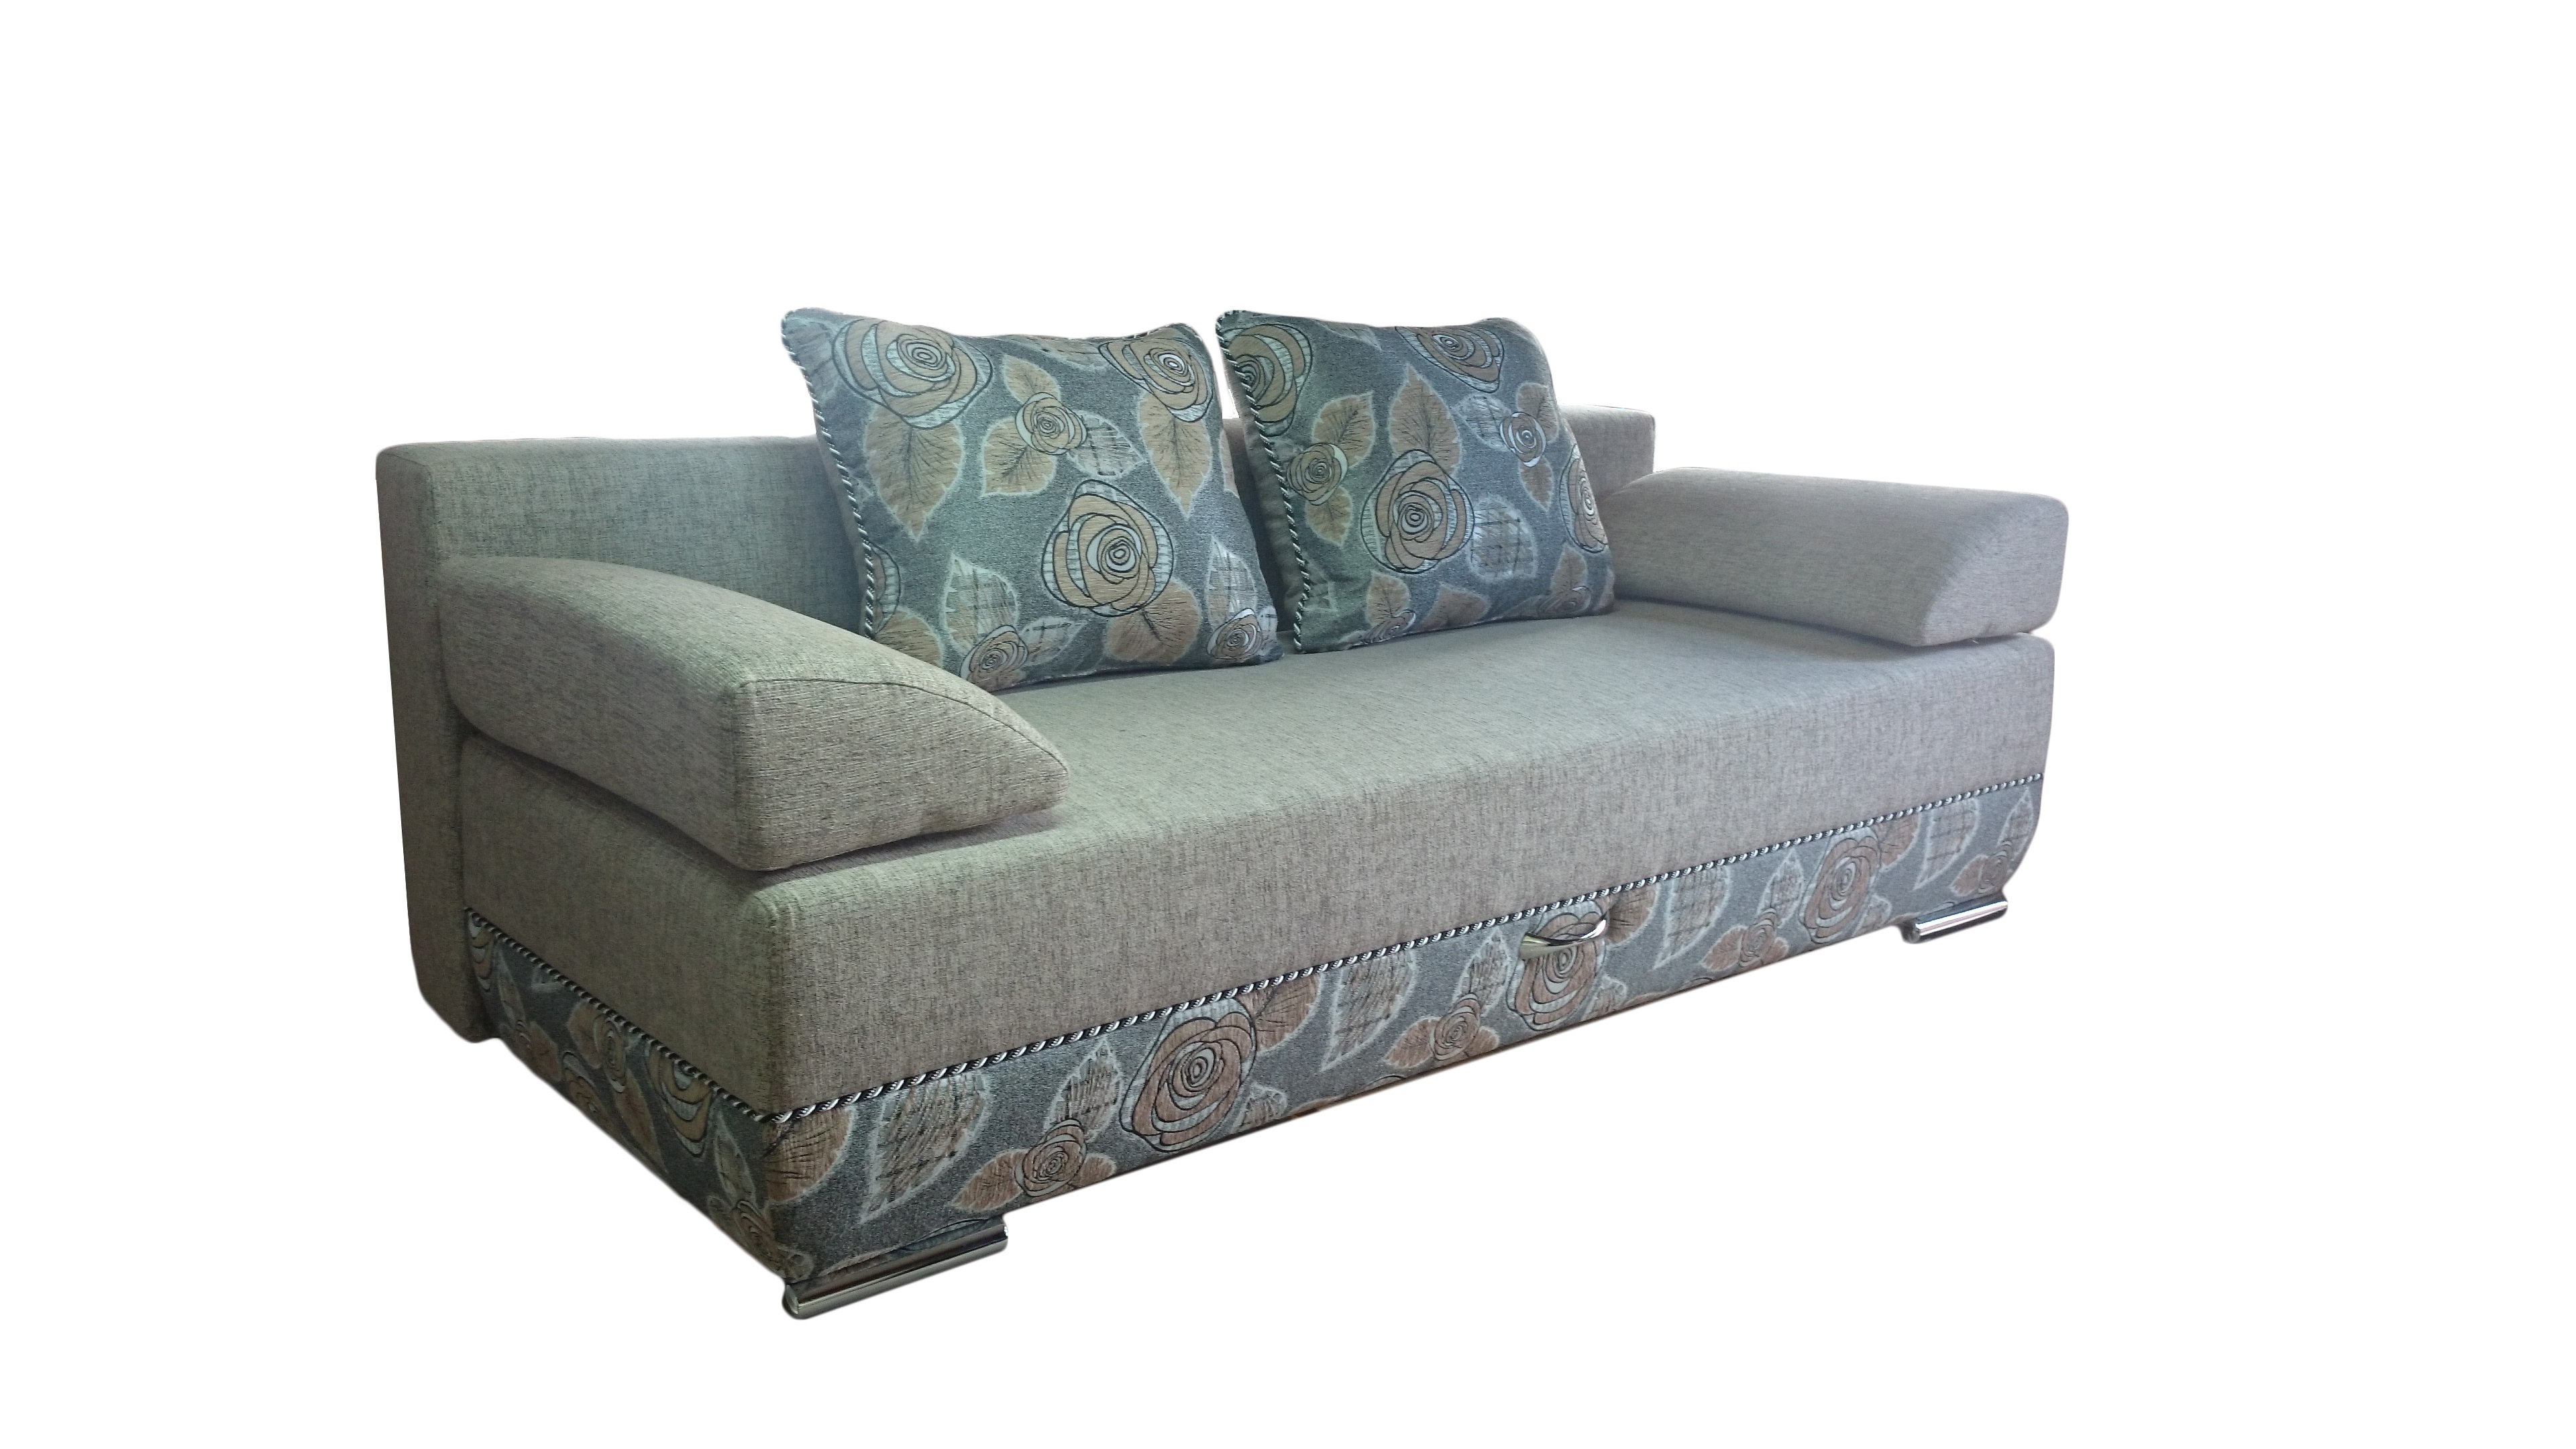
chair, interior, photo, furniture, sofa, couch, beautiful, pillows, upholstered furniture, loveseat, without side walls, bed frame, studio couch, sofa bed, outdoor sofa